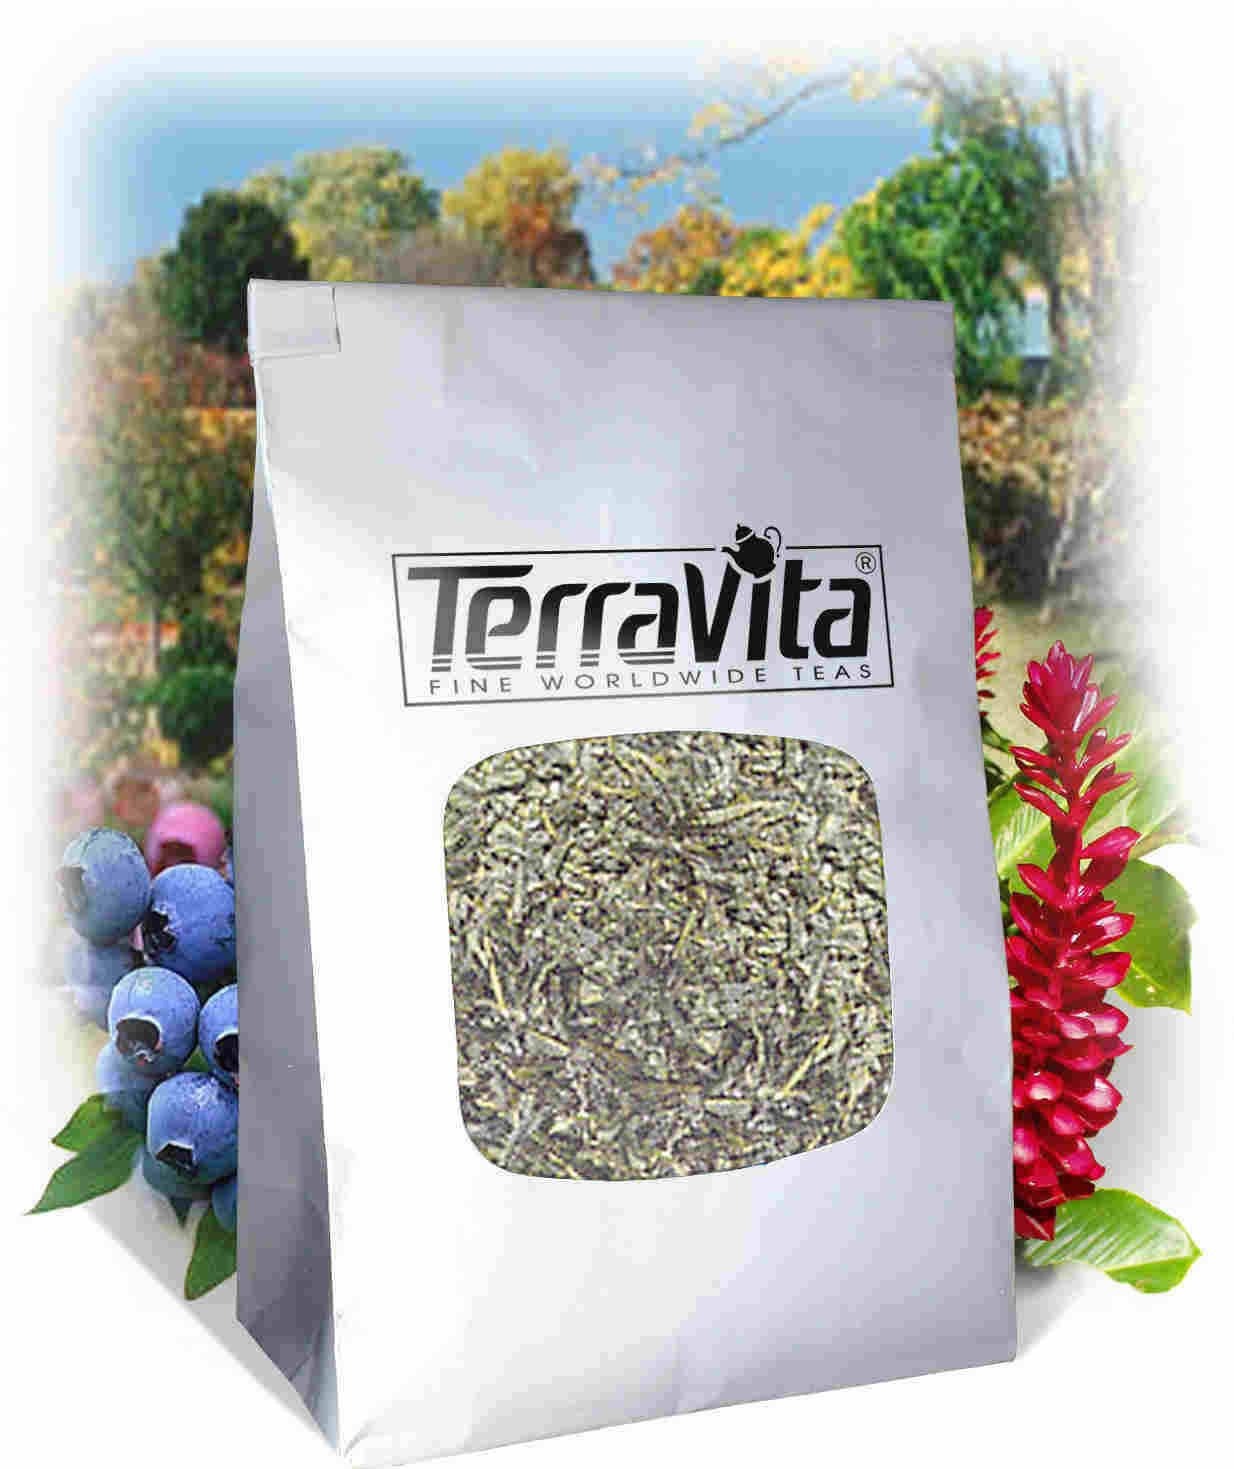
Item Name: American Saffron and Slippery Elm Bark Combination Tea (Loose) (4 oz, ZIN: 516623)
Bullet Point 1: American Saffron and Slippery Elm Bark Combination Tea (Loose) (4 oz, ZIN: 516623)
Bullet Point 2: No fillers.
Bullet Point 3: Manufacturer: TerraVita
Bullet Point 4: Size: 4 oz
Bullet Point 5: Loose Leaf Herbal Tea - Packed in a convenient upright pouch!
Product Description: American Saffron and Slippery Elm Bark Combination Tea (Loose) (4 oz, ZIN: 516623)<BR><BR>Packaged in the United States in a GMP certified facility (Good Manufacturing Practice).<BR><BR>No fillers.<BR><BR>Manufacturer: TerraVita<BR><BR>Size: 4 oz<BR><BR>Loose Leaf Herbal Tea - Packed in a convenient upright pouch!<BR><BR>Ingredients: American Saffron (Safflower), White Slippery Elm
Value: 4.0
Unit: Ounce

Price: 29.3